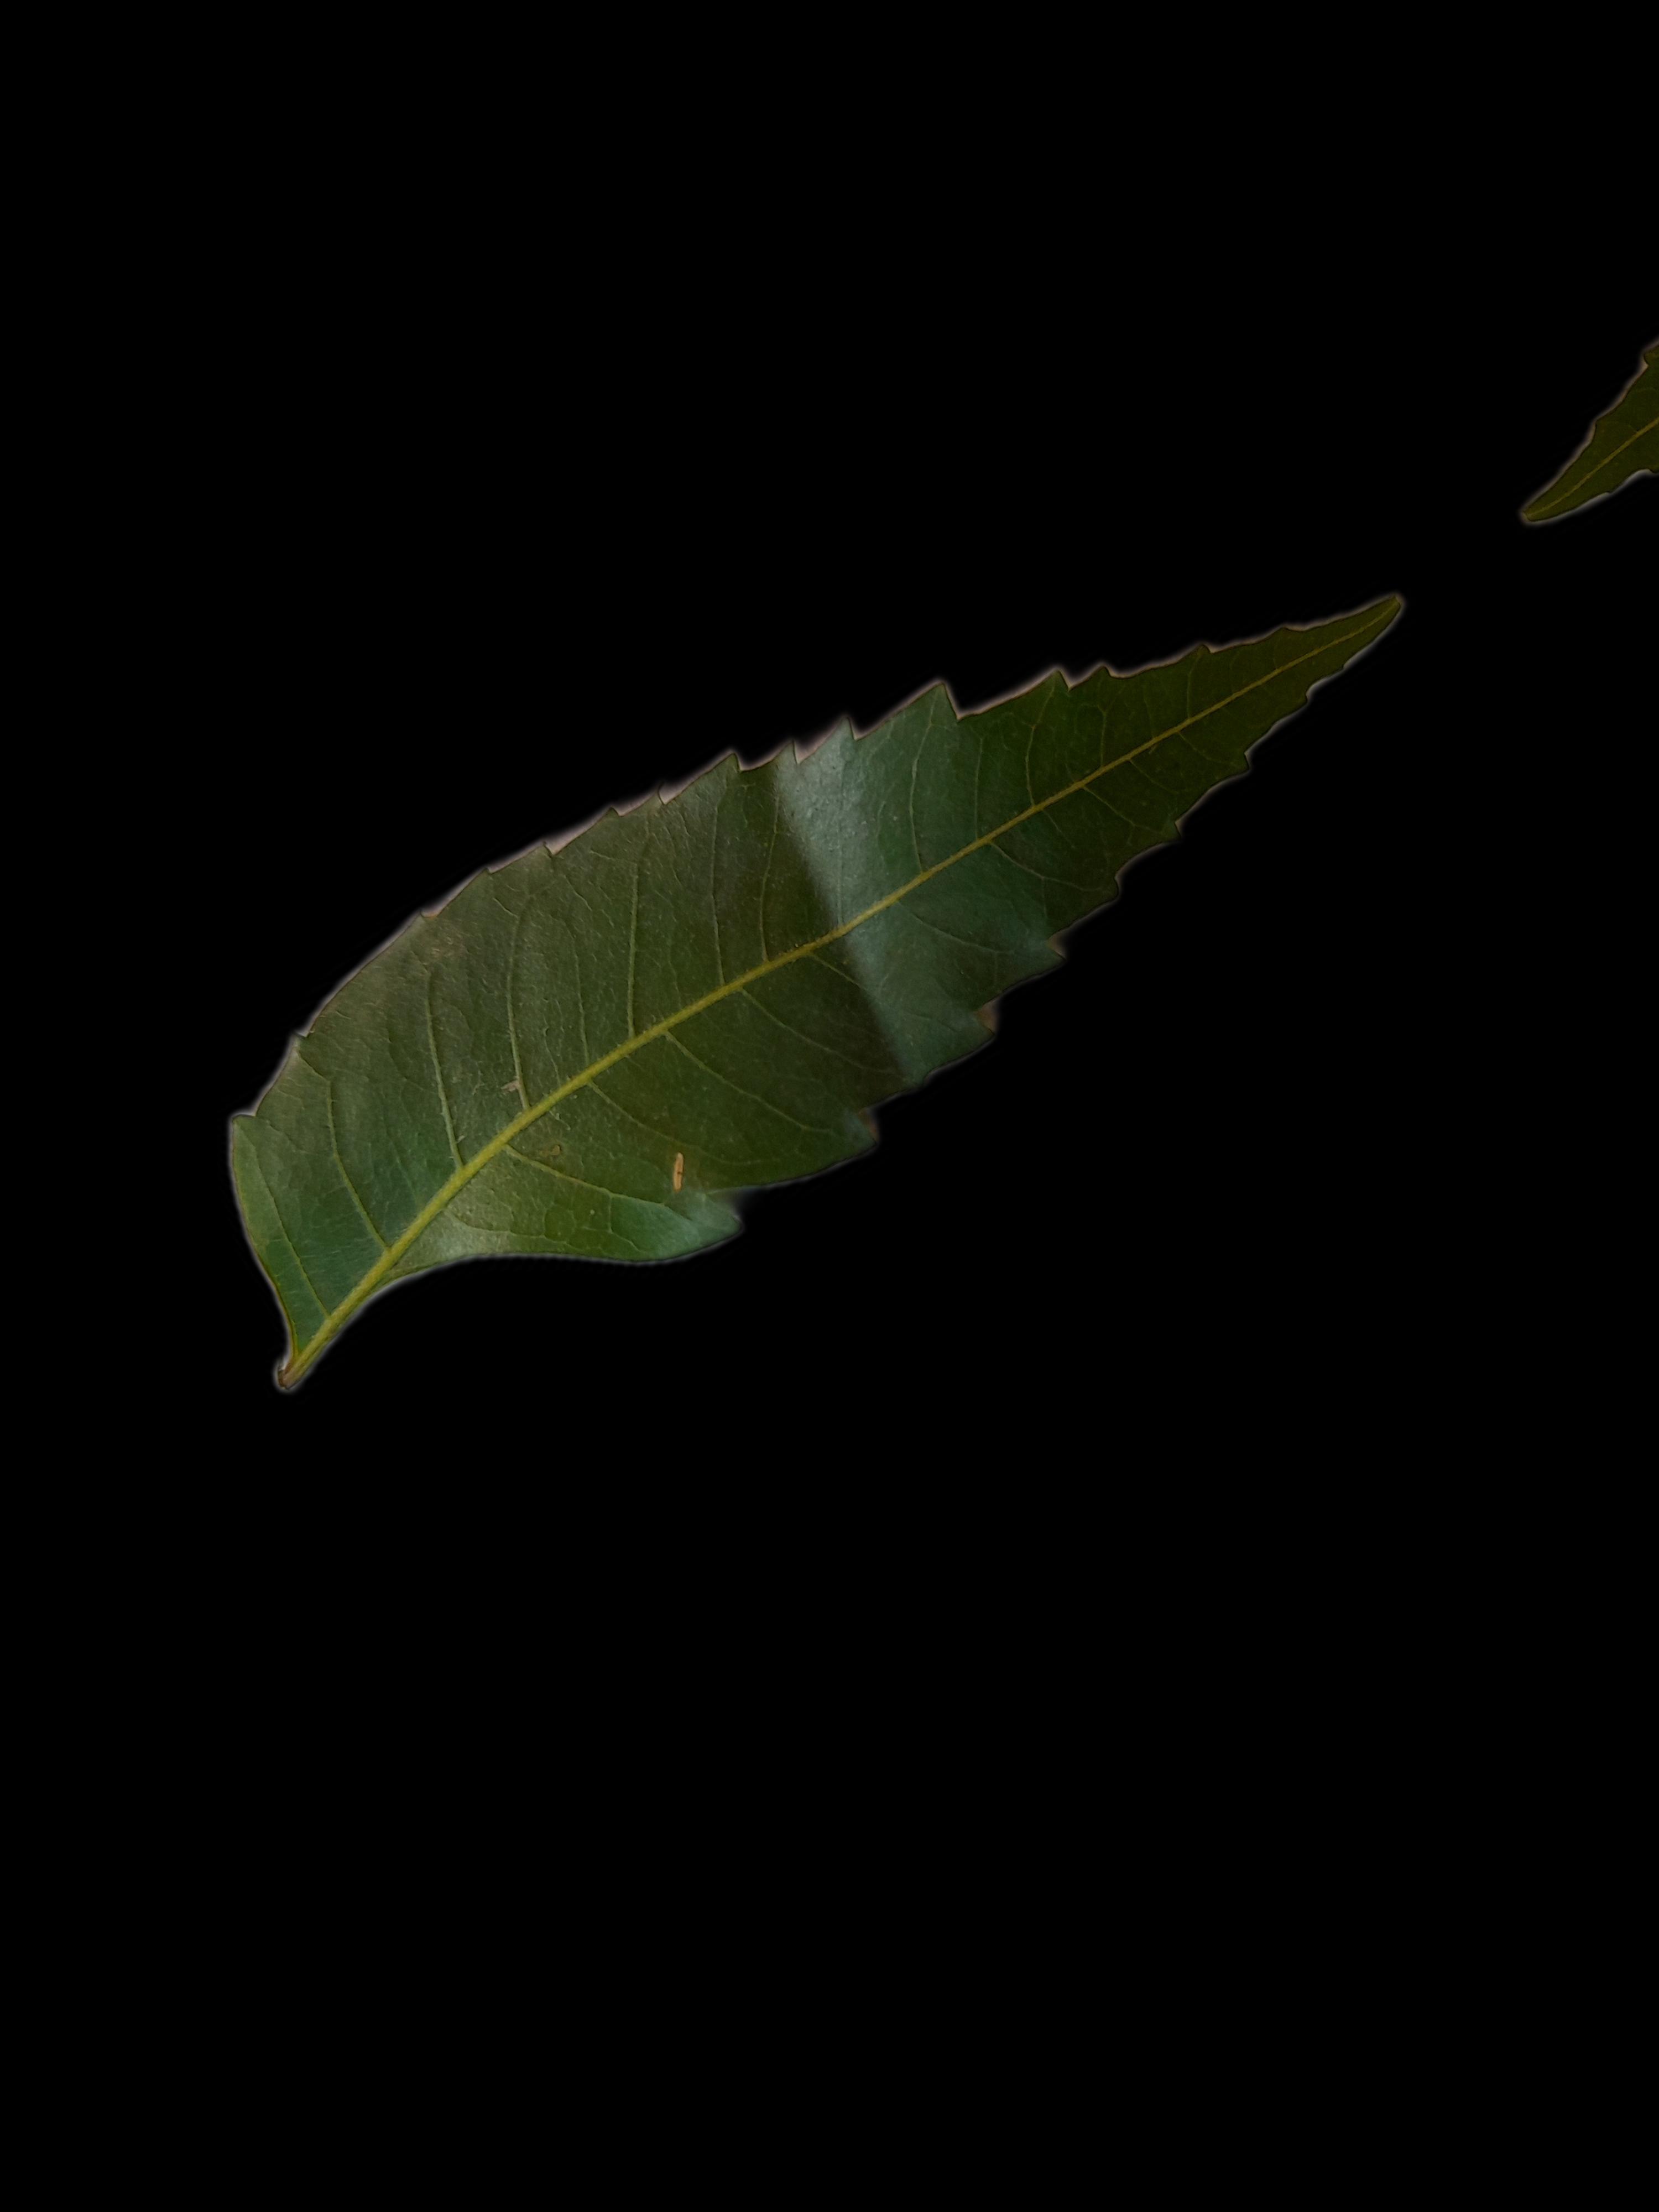
Plant: Neem